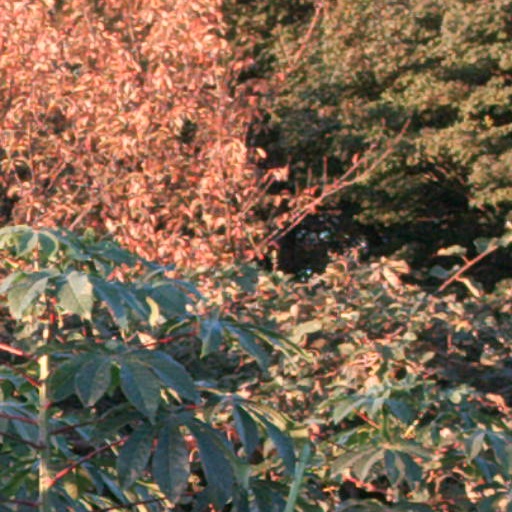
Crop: cassava